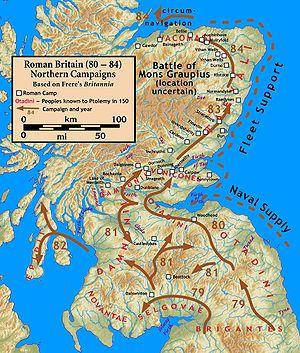
L'Écosse au temps de l'Empire romain couvre une période comprise entre l'arrivée des légions romaines en 71 et leur départ en 213. L'histoire de cette période est complexe : l'Empire romain a influencé l'Écosse à plus d'un titre ; pourtant l'occupation n'a jamais été totale ni continue. L'analyse et l'interprétation se compliquent d'autant que l'idée de peuple « Scots » et « d'Écosse » comme une entité distincte n'émerge que des siècles plus tard, avec la naissance du royaume d'Alba.
Cnaeus Iulius Agricola, né le 13 juin 40 dans la colonie romaine de Forum Julii, en Gaule narbonnaise, et mort le 23 août 93, est un général de l'Empire romain artisan de la conquête romaine du nord de l'île de Bretagne.